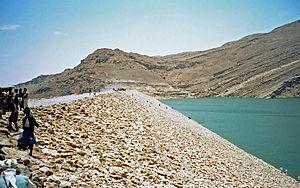
Barrage de Marib, Yémen العربية: سد مأرب في عام 1986 م، اليمن
Le barrage de Marib était un barrage construit vers 750 à 700 av. J.-C. en travers du Wadi Adhanah afin de permettre l'irrigation de terres agricoles autour de Marib, une ville de l'actuel Yémen. Il est considéré comme étant le plus ancien barrage hydraulique du monde et consistait en une digue de terre du même type que les barrages en remblai. Sa rupture vers 570 ou 575 entraîne la destruction des systèmes d'irrigation et l'exode de 50 000 personnes, marquant la fin du royaume d'Himyar.